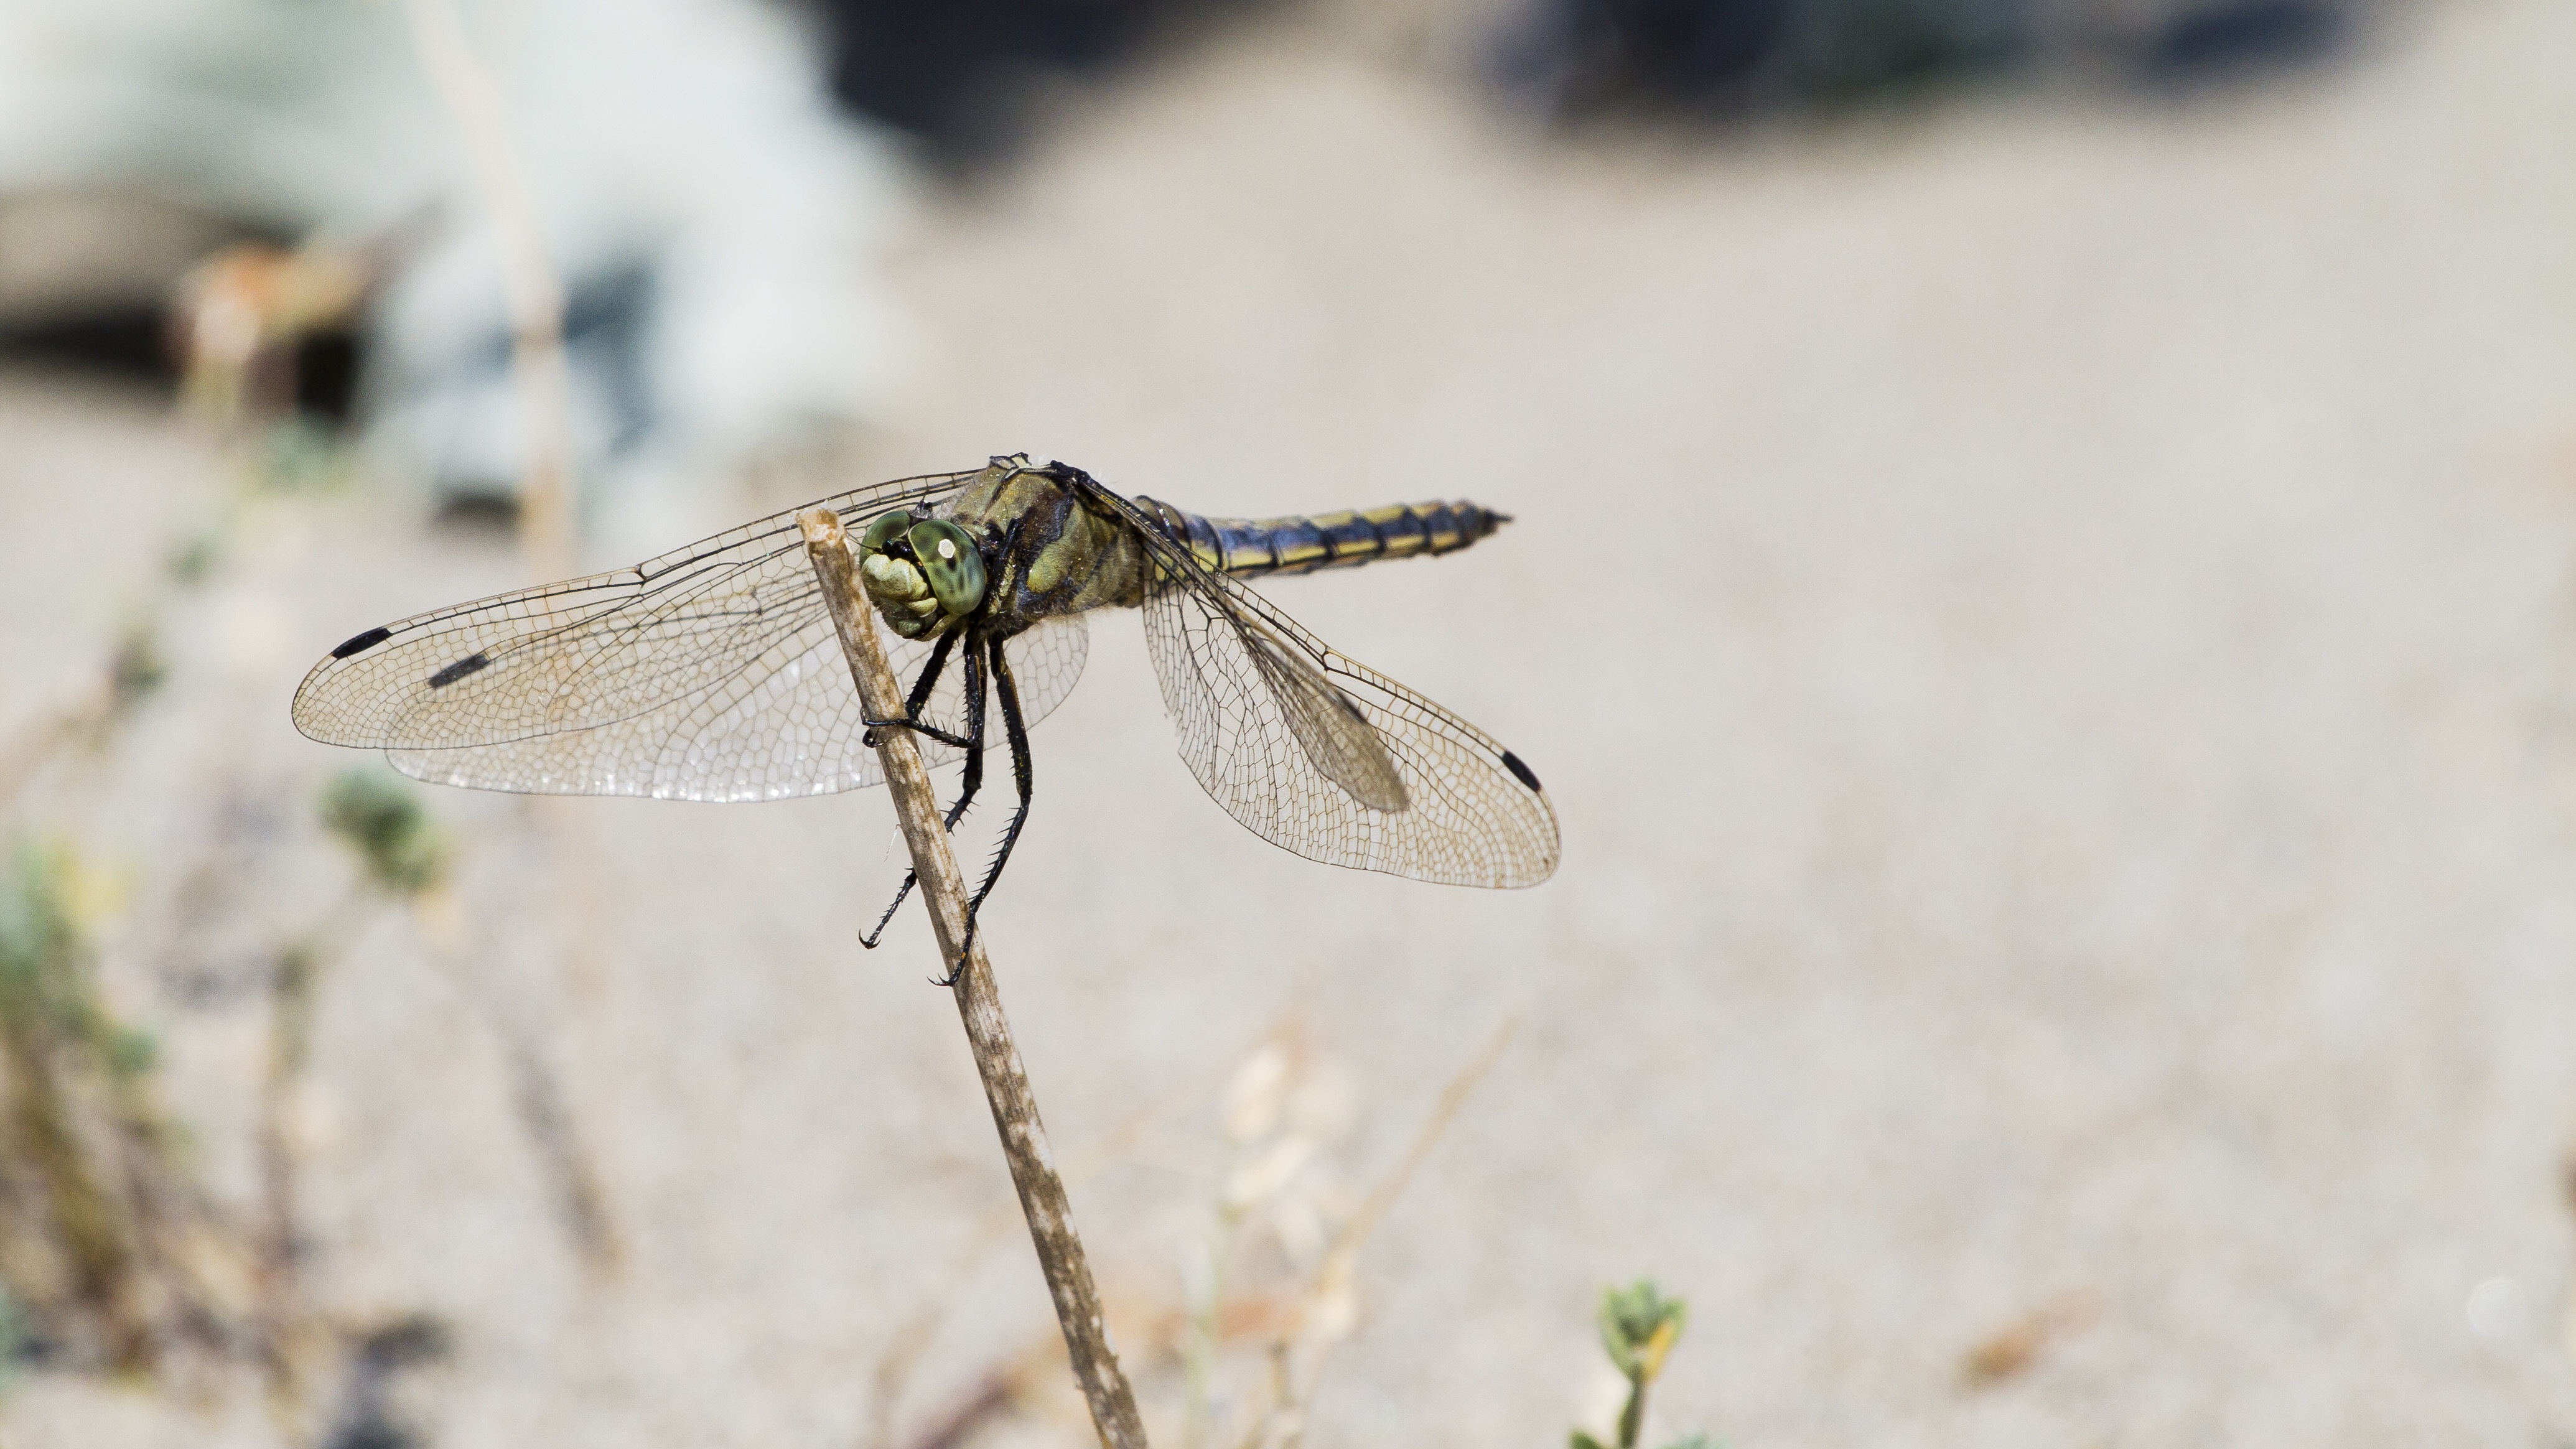
nature, wing, photography, wildlife, insect, close, fauna, invertebrate, close up, dragonfly, macro photography, arthropod, dragonflies and damseflies